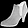
Label: Ankle boot